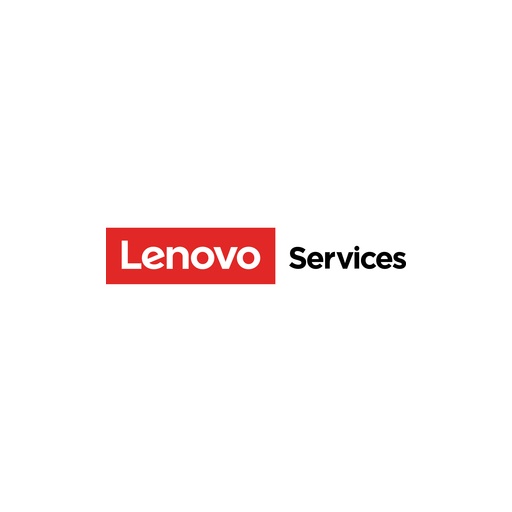
Lenovo Foundation Service + Premier Support - 2 Year Post Warranty - Warranty
Brand: Lenovo Group Limited
Category: Services